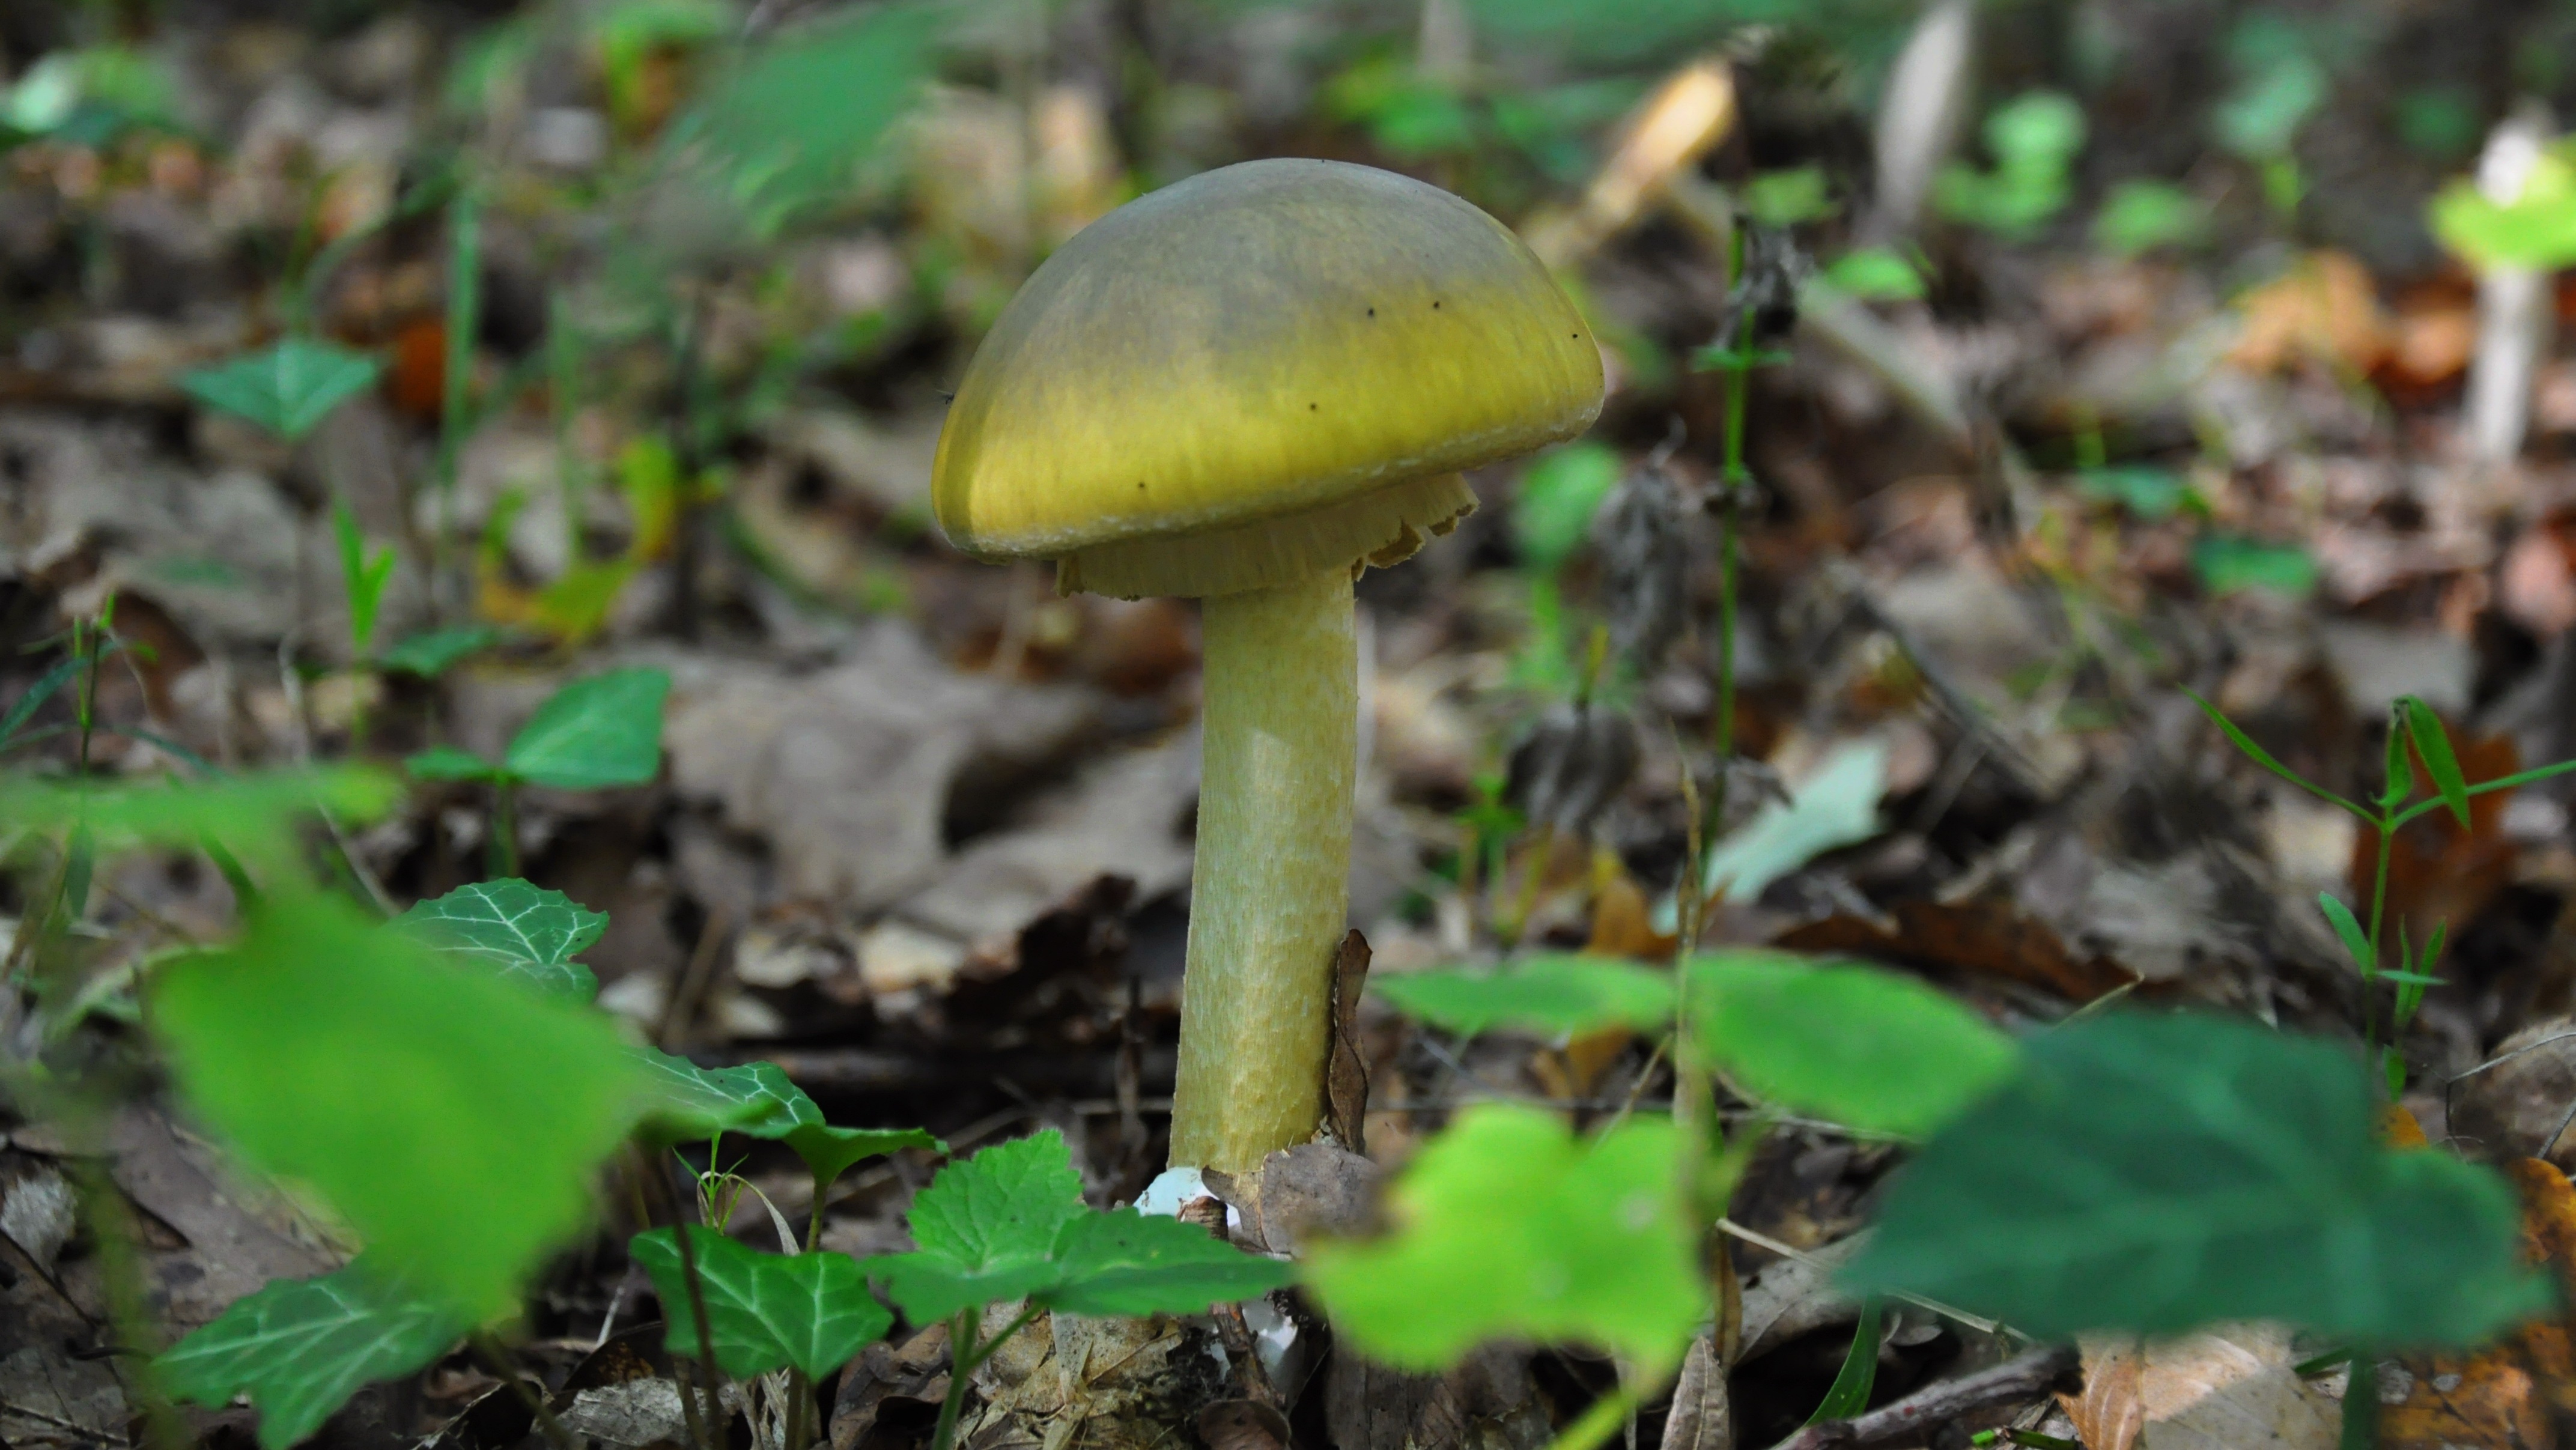
forest, leaf, flower, green, autumn, botany, mushroom, flora, fungus, rainforest, toxic, woodland, bolete, penny bun